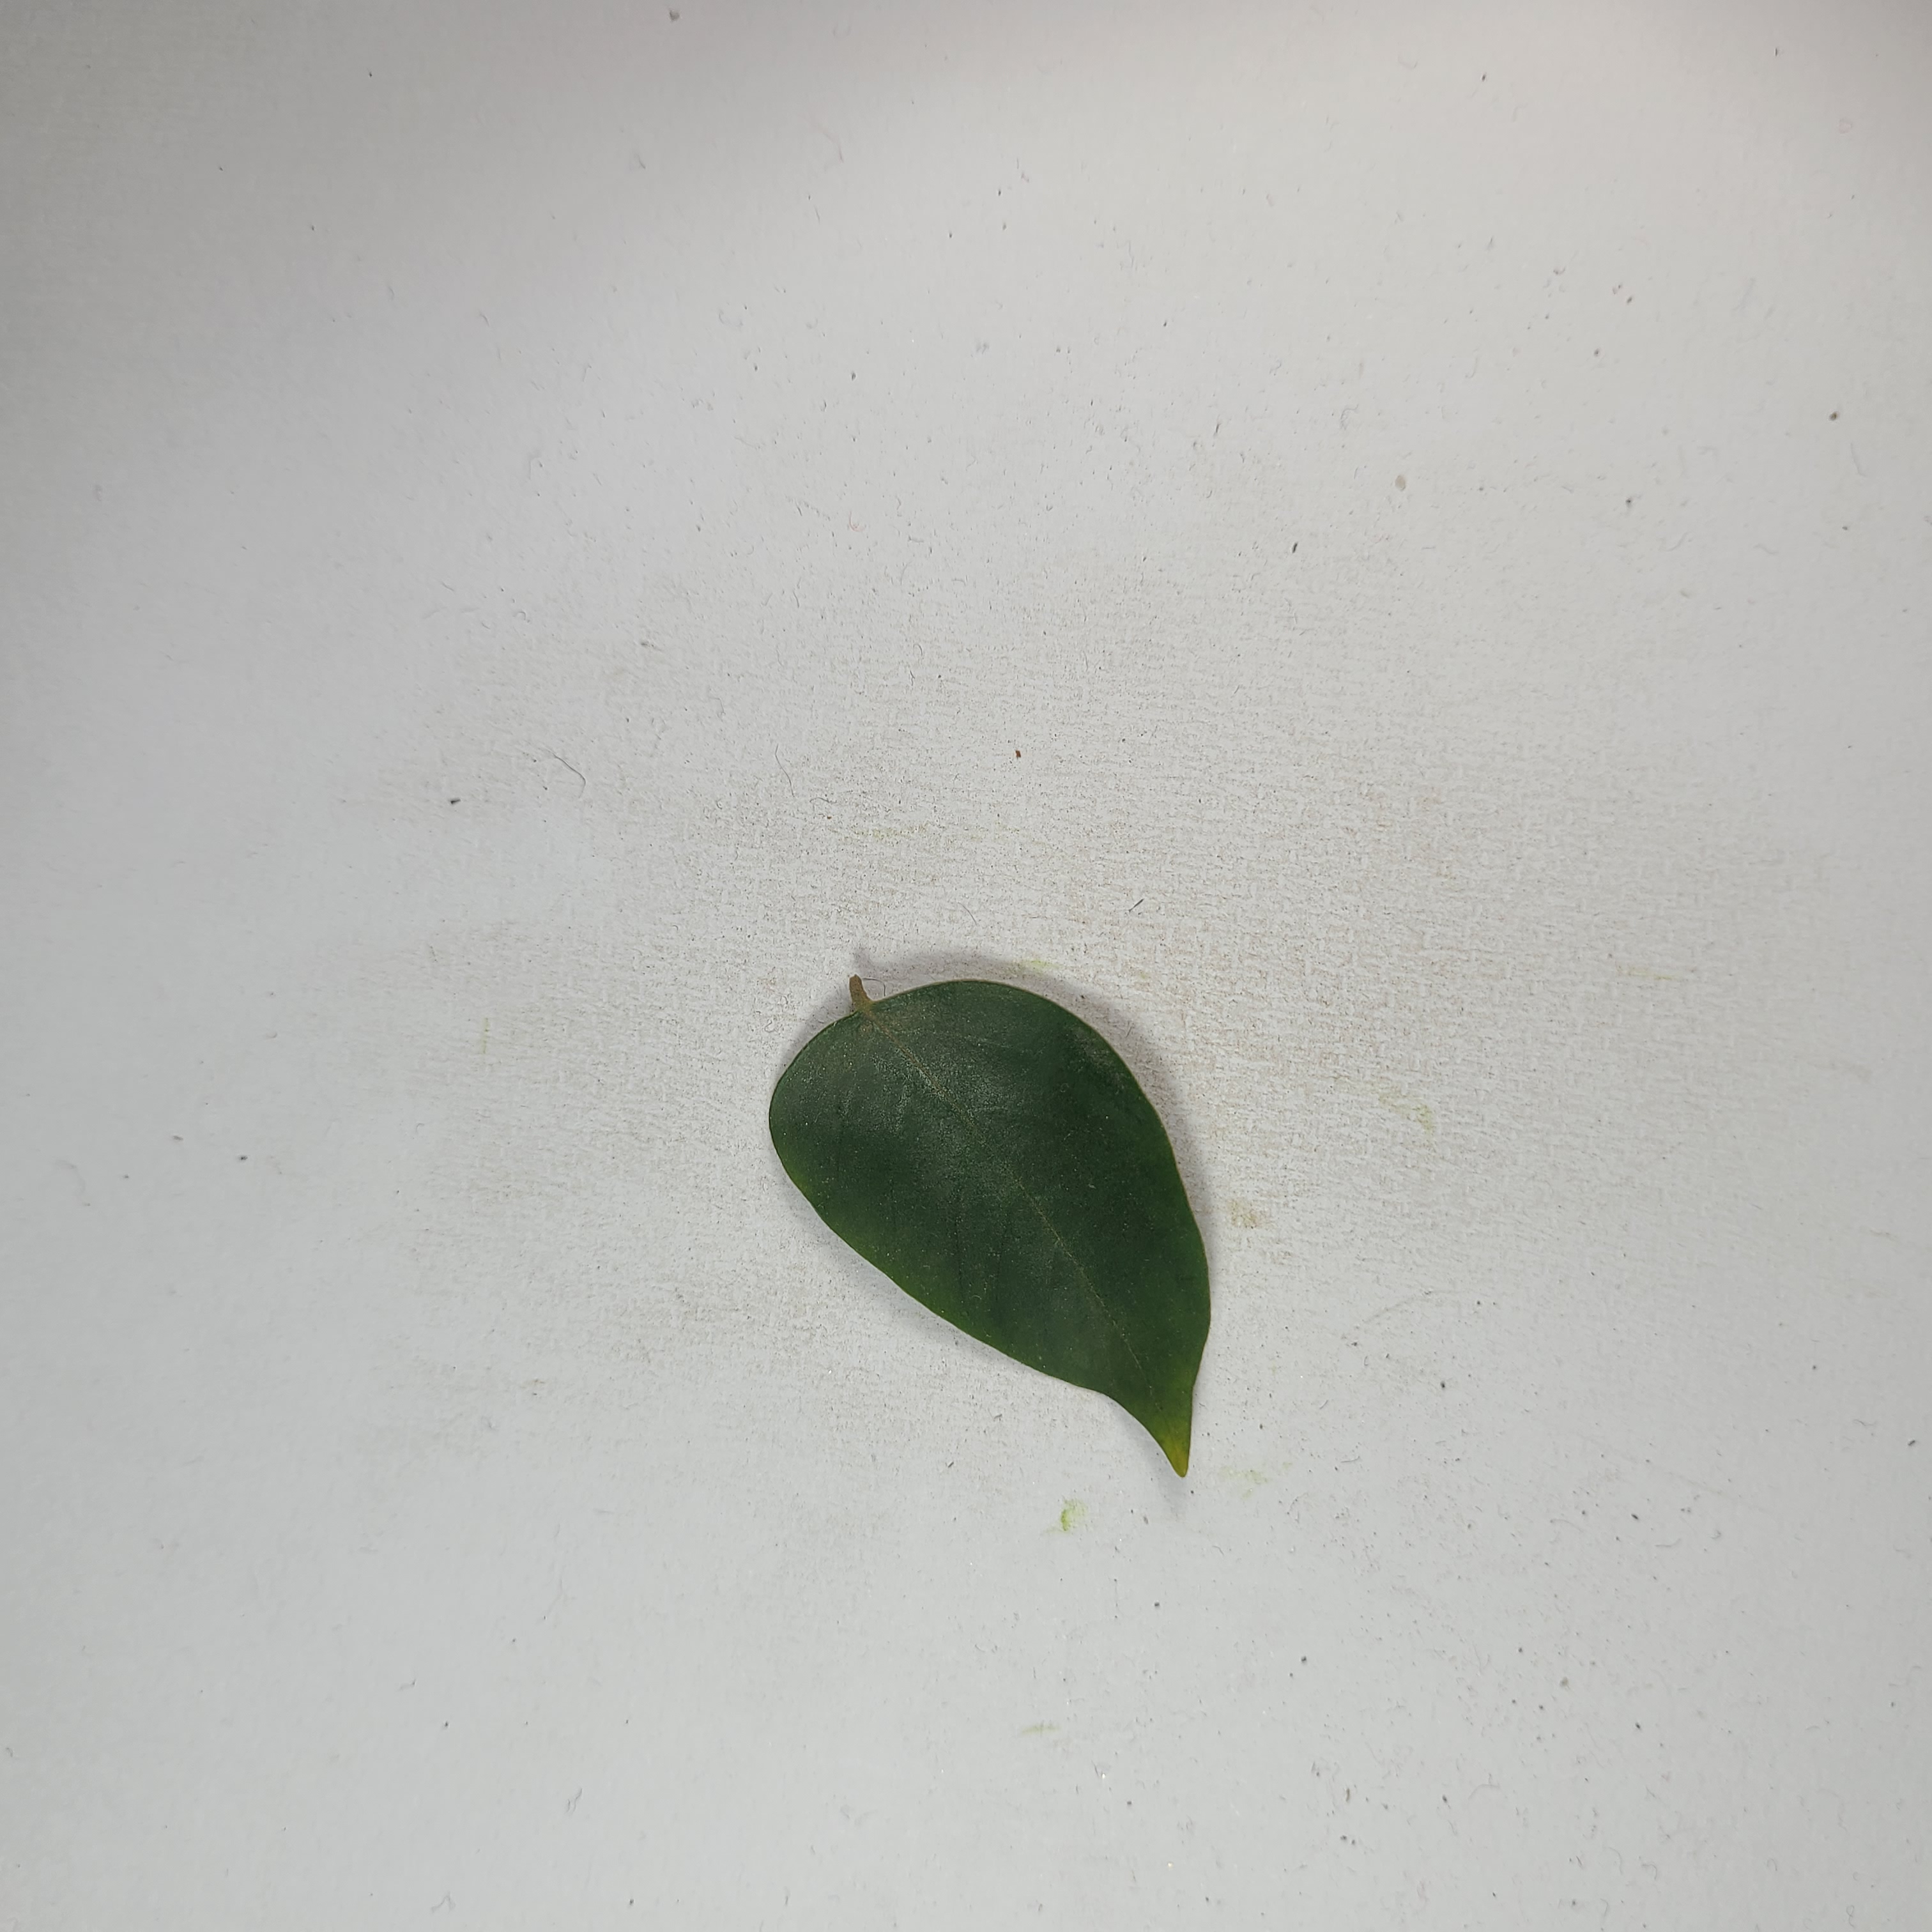
Label: Healthy Leaves